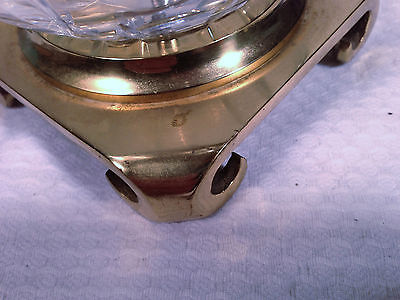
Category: lamp